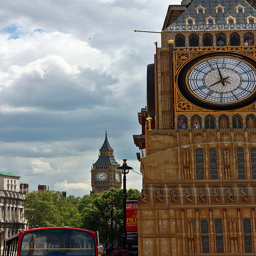
This is an image of two clock towers in a city.
A large clock tower down the street from another clock tower.
A partial picture of a passanger bus parked next to a clock landmark.
A large building with a clock on the front
A bus drives near to a large clock tower.